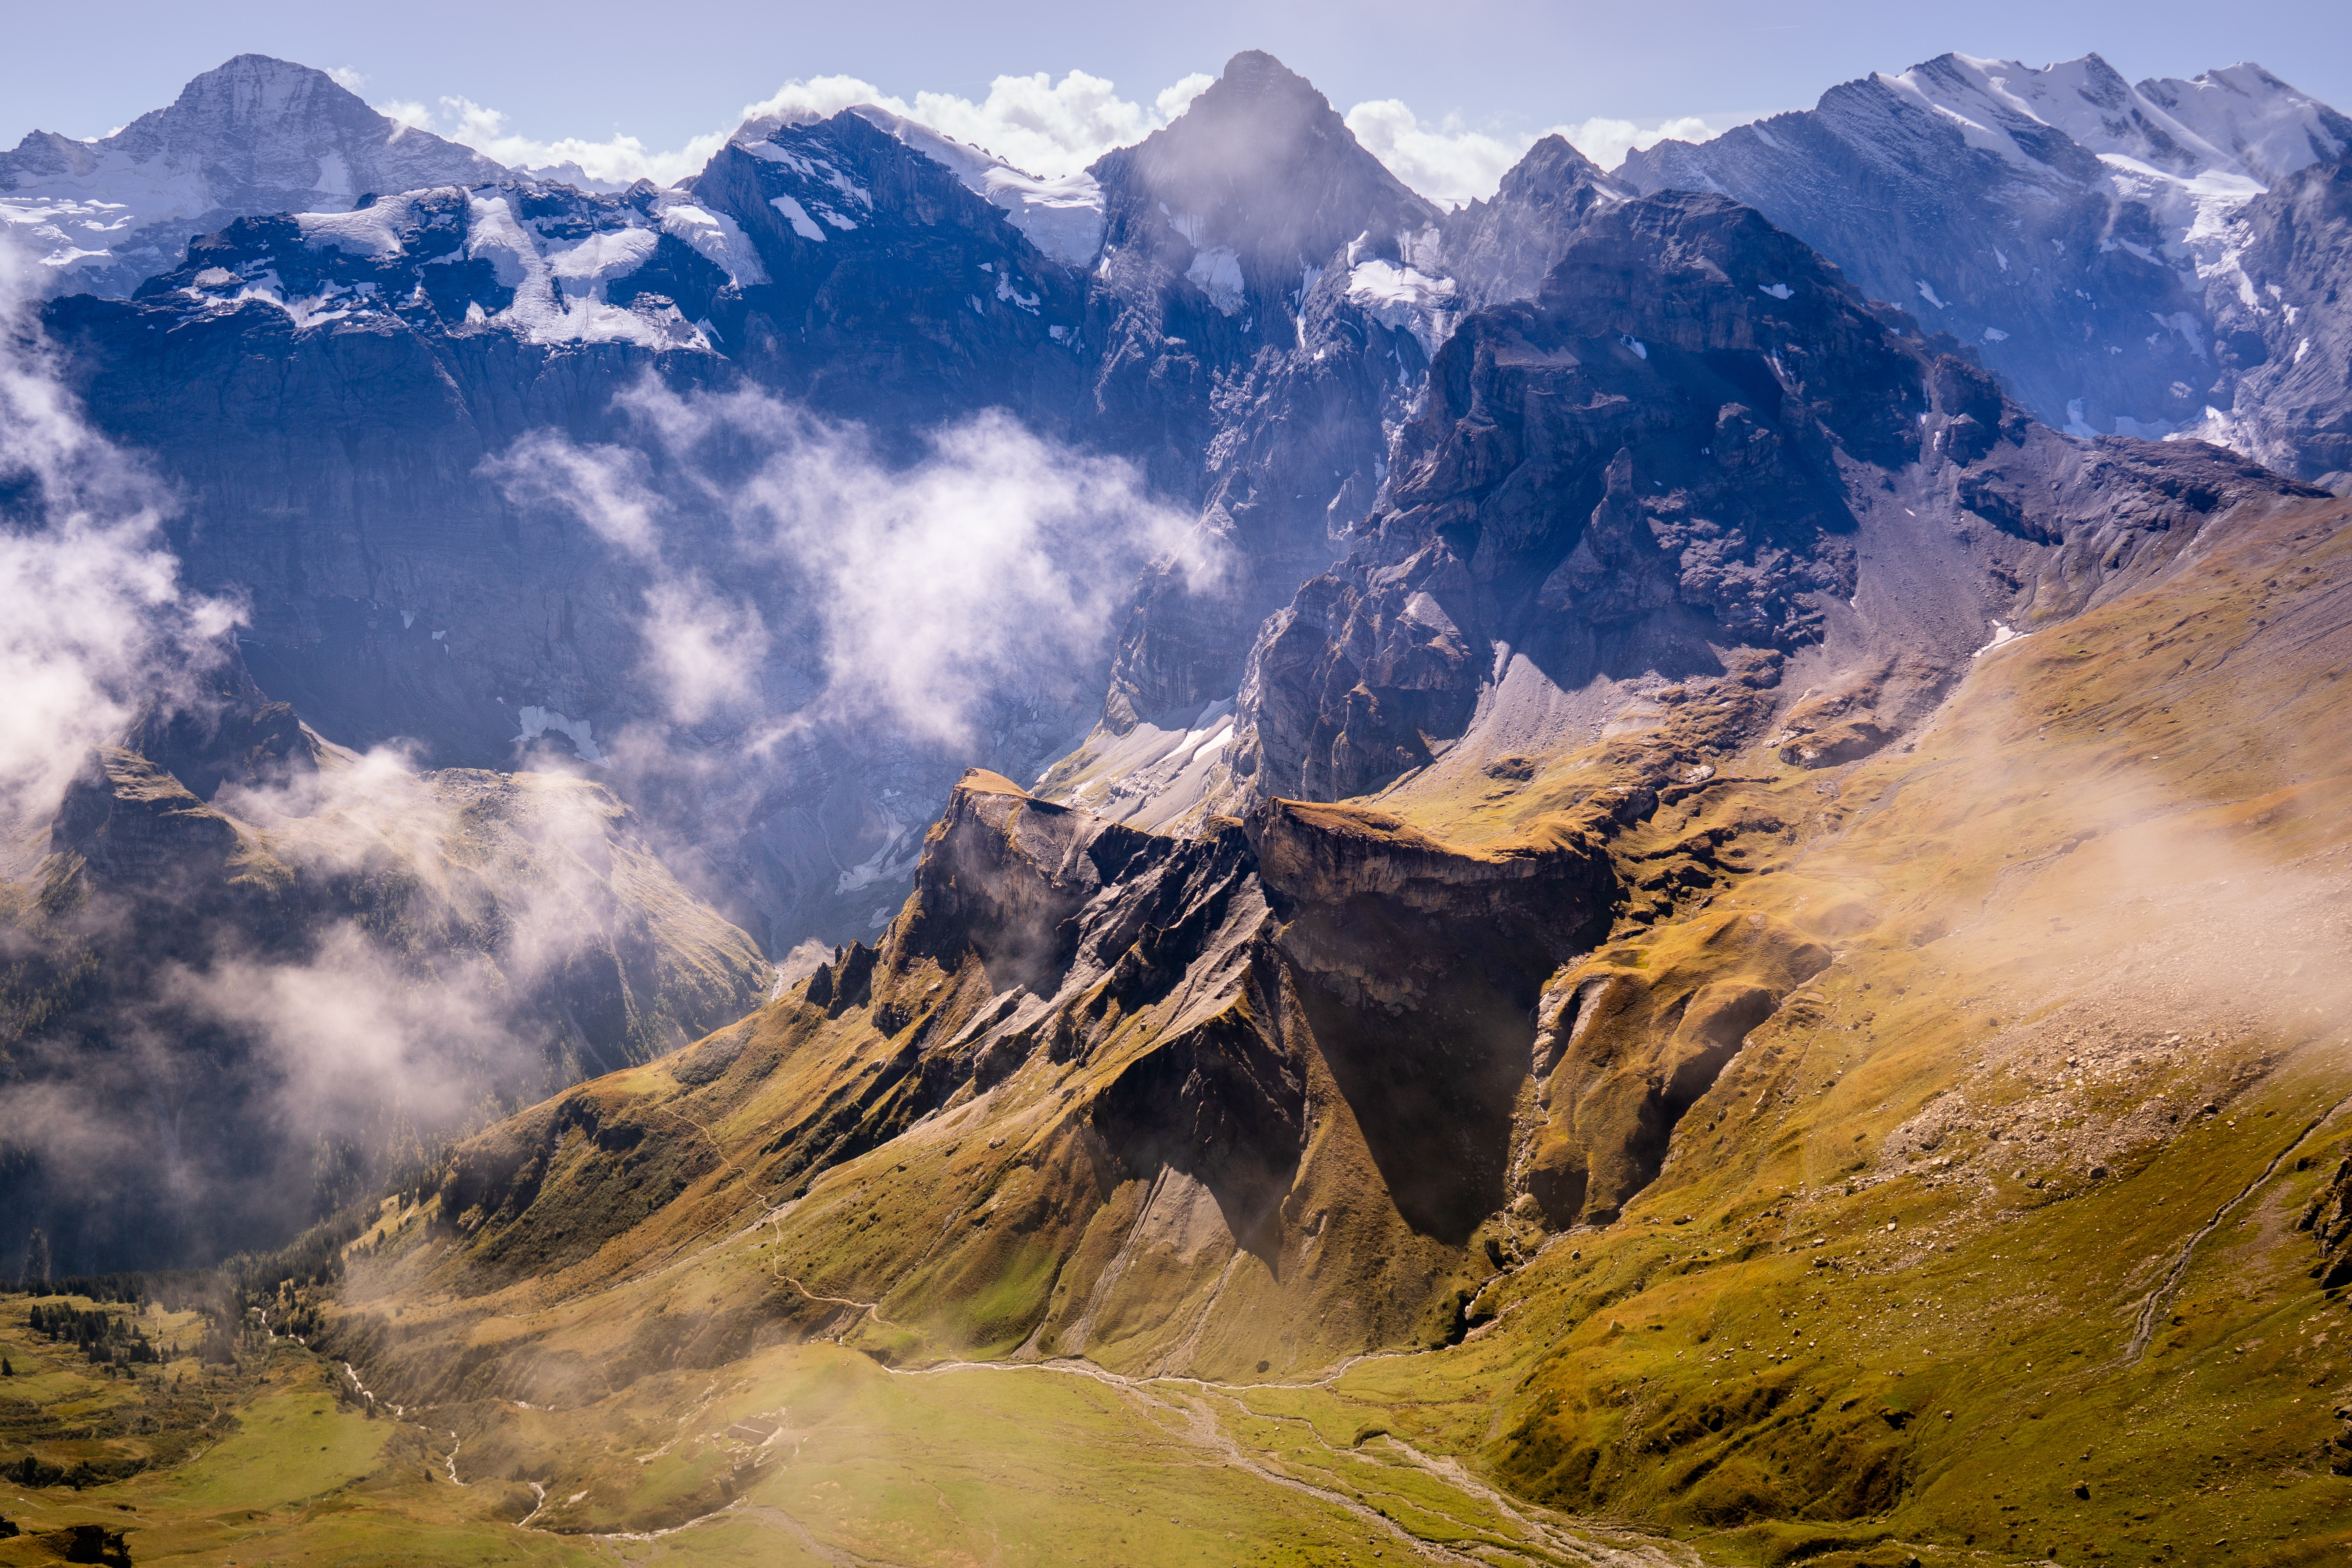
mountainous landforms, mountain range, mountain, sky, nature, wilderness, highland, cloud, mount scenery, ridge, alps, massif, mountain pass, valley, fell, national park, hill station, elevation, summit, terrain, meteorological phenomenon, landscape, plateau, hill, ar te, escarpment, geology, cirque, rock, tree, grass, glacial landform